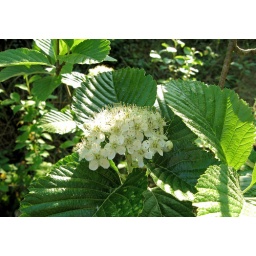
The flowers on the whitebeam tree are lovely, especially in the May sunshine.